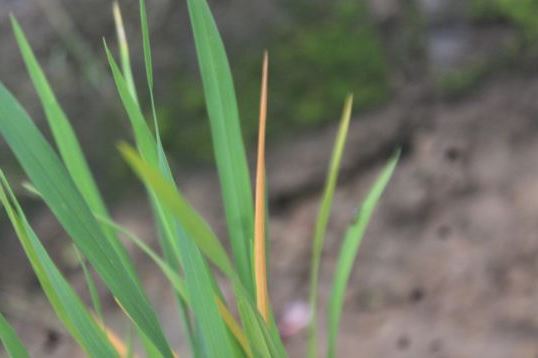
Disease: Tungro